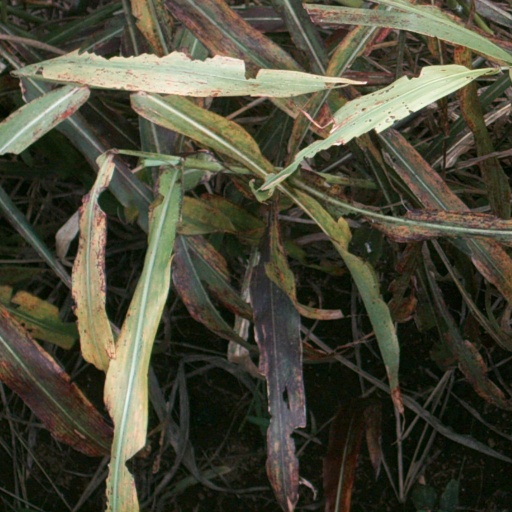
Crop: sorghum